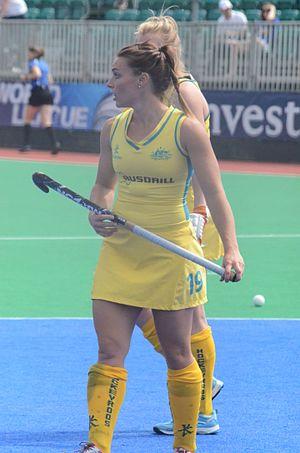
Les couleurs nationales de l'Australie sont le vert et l'or. Elles ont été établis par le gouverneur général de l'Australie, Sir Ninian Stephen, le 19 avril 1984, sur les conseils du premier ministre Bob Hawke.